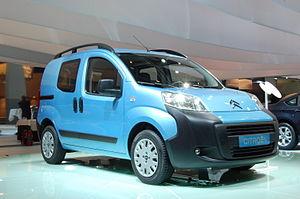
Le marché automobile français des voitures particulières en 2008 s'est établi à 2 050 289 unités vendues, soit une baisse de 0,7 % par rapport à 2007.